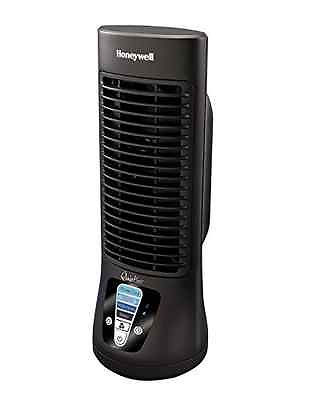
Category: fan